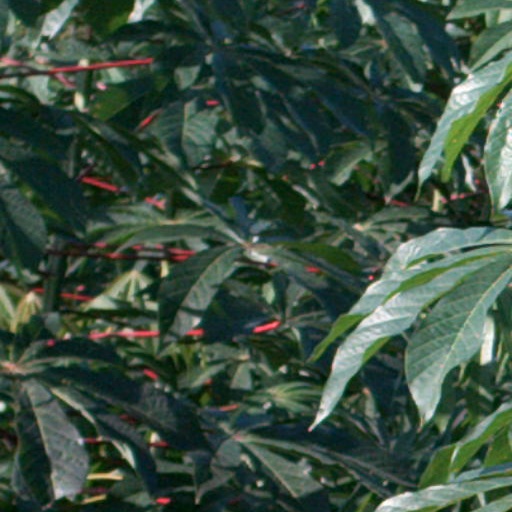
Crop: cassava